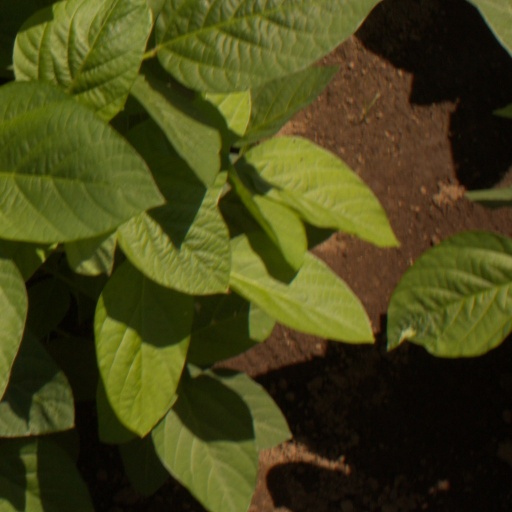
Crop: soybean